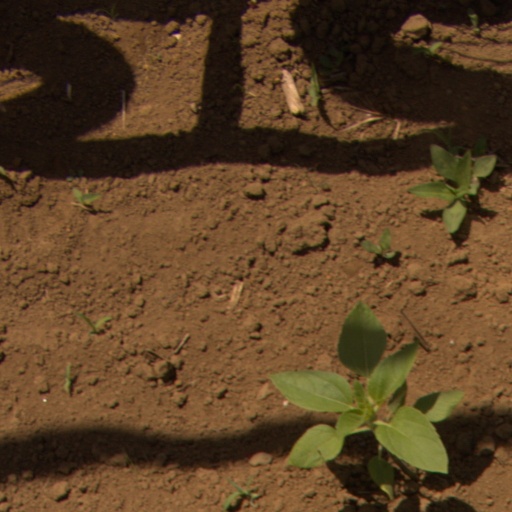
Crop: Jerusalem artichoke